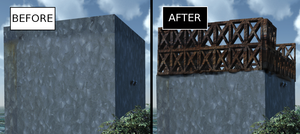
Le 11 mars 2011, un séisme de magnitude 9 déclenche un tsunami qui dévaste la côte Pacifique du Tōhoku au Japon et provoque l'accident nucléaire de Fukushima : la centrale nucléaire est endommagée, provoquant un défaut de refroidissement, des fusions de cœur dans plusieurs réacteurs puis des ruptures de confinement et d'importants rejets radioactifs. Cet événement entraîne des conséquences sur les installations de la centrale nucléaire de Fukushima Daiichi. Quatre des réacteurs sont considérés comme définitivement arrêtés dès juin 2011, et les deux autres un peu plus tard.